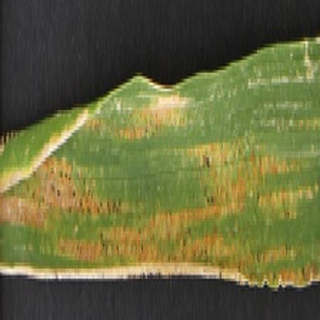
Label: wheat_yellow_rust